Drexler–Smalley debate on molecular nanotechnology

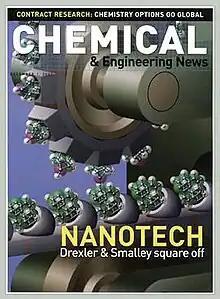
The debate between K. Eric Drexler and Richard Smalley on the feasibility of molecular assemblers began in 2001 and concluded in a cover story in "Chemical & Engineering News" in 2003.

The Drexler–Smalley debate on molecular nanotechnology was a public dispute between K. Eric Drexler, the originator of the conceptual basis of molecular nanotechnology, and Richard Smalley, a recipient of the 1996 Nobel prize in Chemistry for the discovery of the nanomaterial buckminsterfullerene. The dispute was about the feasibility of constructing molecular assemblers, which are molecular machines that could robotically assemble molecular materials and devices by manipulating individual atoms or molecules. The concept of molecular assemblers was central to Drexler's conception of molecular nanotechnology, but Smalley argued that fundamental physical principles would prevent them from ever being possible. The two also traded accusations that the other's conception of nanotechnology was harmful to public perception of the field and threatened continued public support for nanotechnology research.